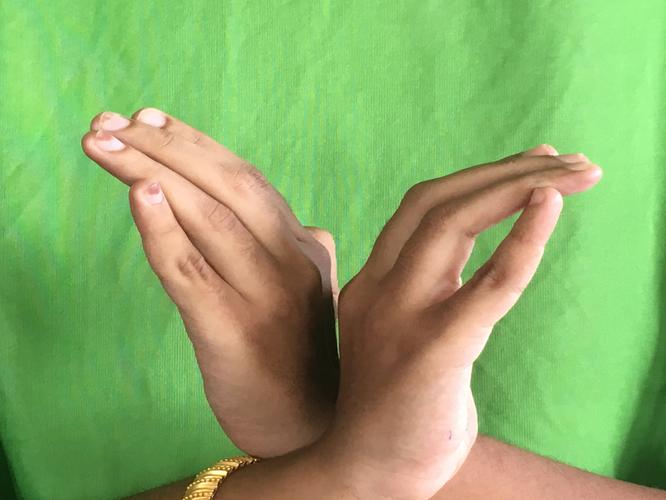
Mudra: Nagabandha
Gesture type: double_hand